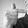
ASL letter: T